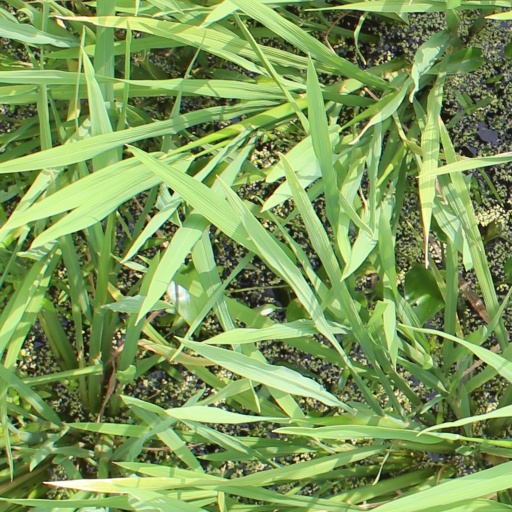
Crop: rice